Mac Sebree

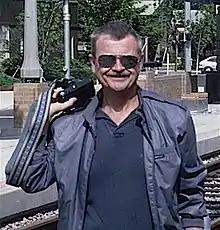
Sebree in 1986

George McClelland Sebree III (August 26, 1932 – March 7, 2010), better known as Mac Sebree, was an American journalist, writer and publisher whose area of expertise was urban mass transit, particularly urban rail transit. He was also a businessman, being owner and president of the publishing company, Interurban Press, from 1975 until 1993. In addition to writing and publishing historical material, he also followed – and regularly reported on – contemporary developments concerning rail transit, and by the 1990s he had become an expert on light rail in North America.